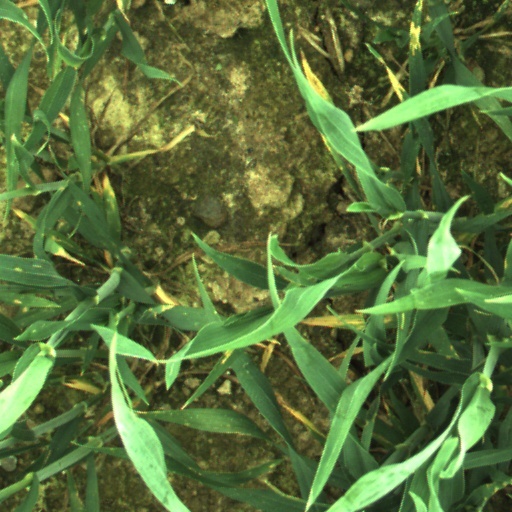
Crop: wheat